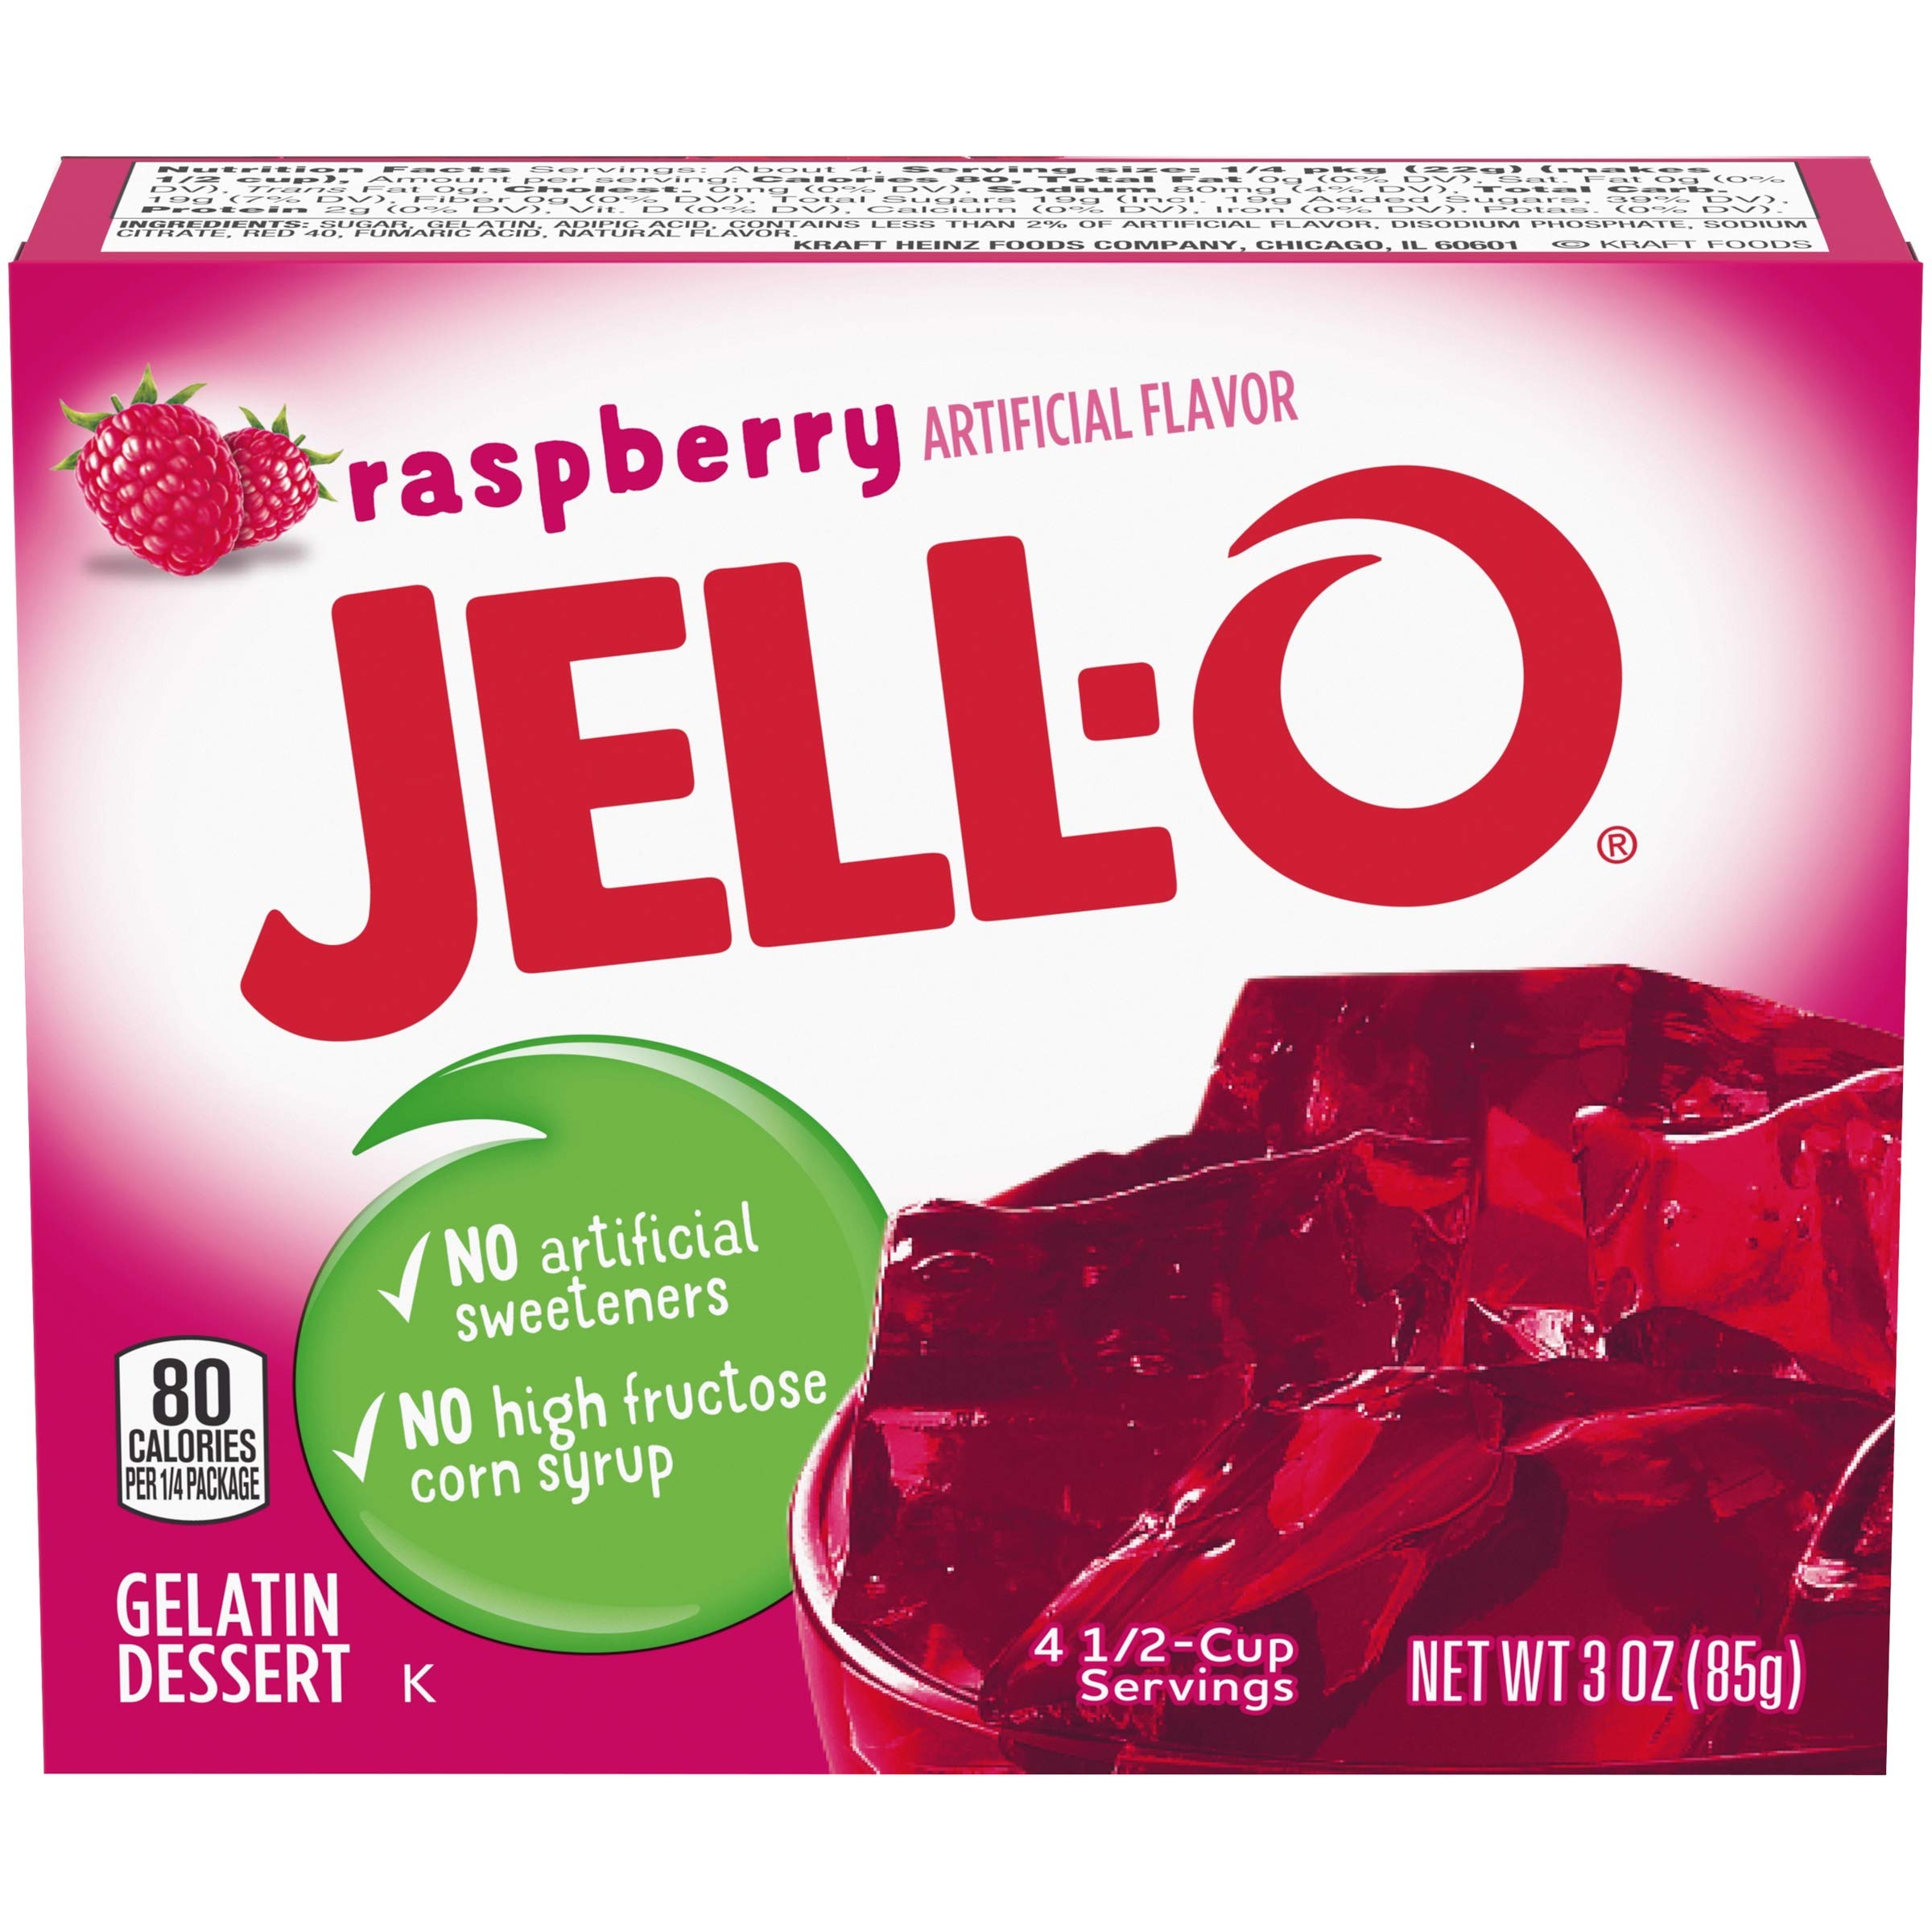
Item Name: Jell-O Raspberry Gelatin Mix (3 oz Boxes, Pack of 6)
Bullet Point 1: Makes a delicious dessert
Bullet Point 2: Naturally fat free, contains no artificial sweeteners or high fructose corn syrup
Bullet Point 3: Contains 80 calories per serving; each box makes 4 servings
Bullet Point 4: Easy to make: stir gelatin mix with 1 cup of boiling water, then stir in 1 cup of cold water and refrigerate for 4 hours
Bullet Point 5: Perfect for those keeping Kosher
Value: 18.0
Unit: Ounce

Price: 2.74